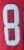
Number: 8